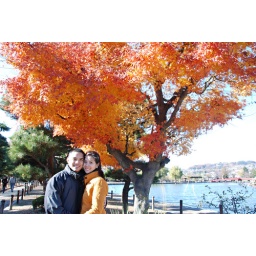
Nice orange tree taken last Autumn in Japan